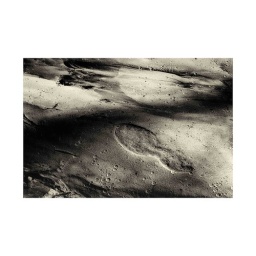
A shoe print in the sand deposited by storm run off.